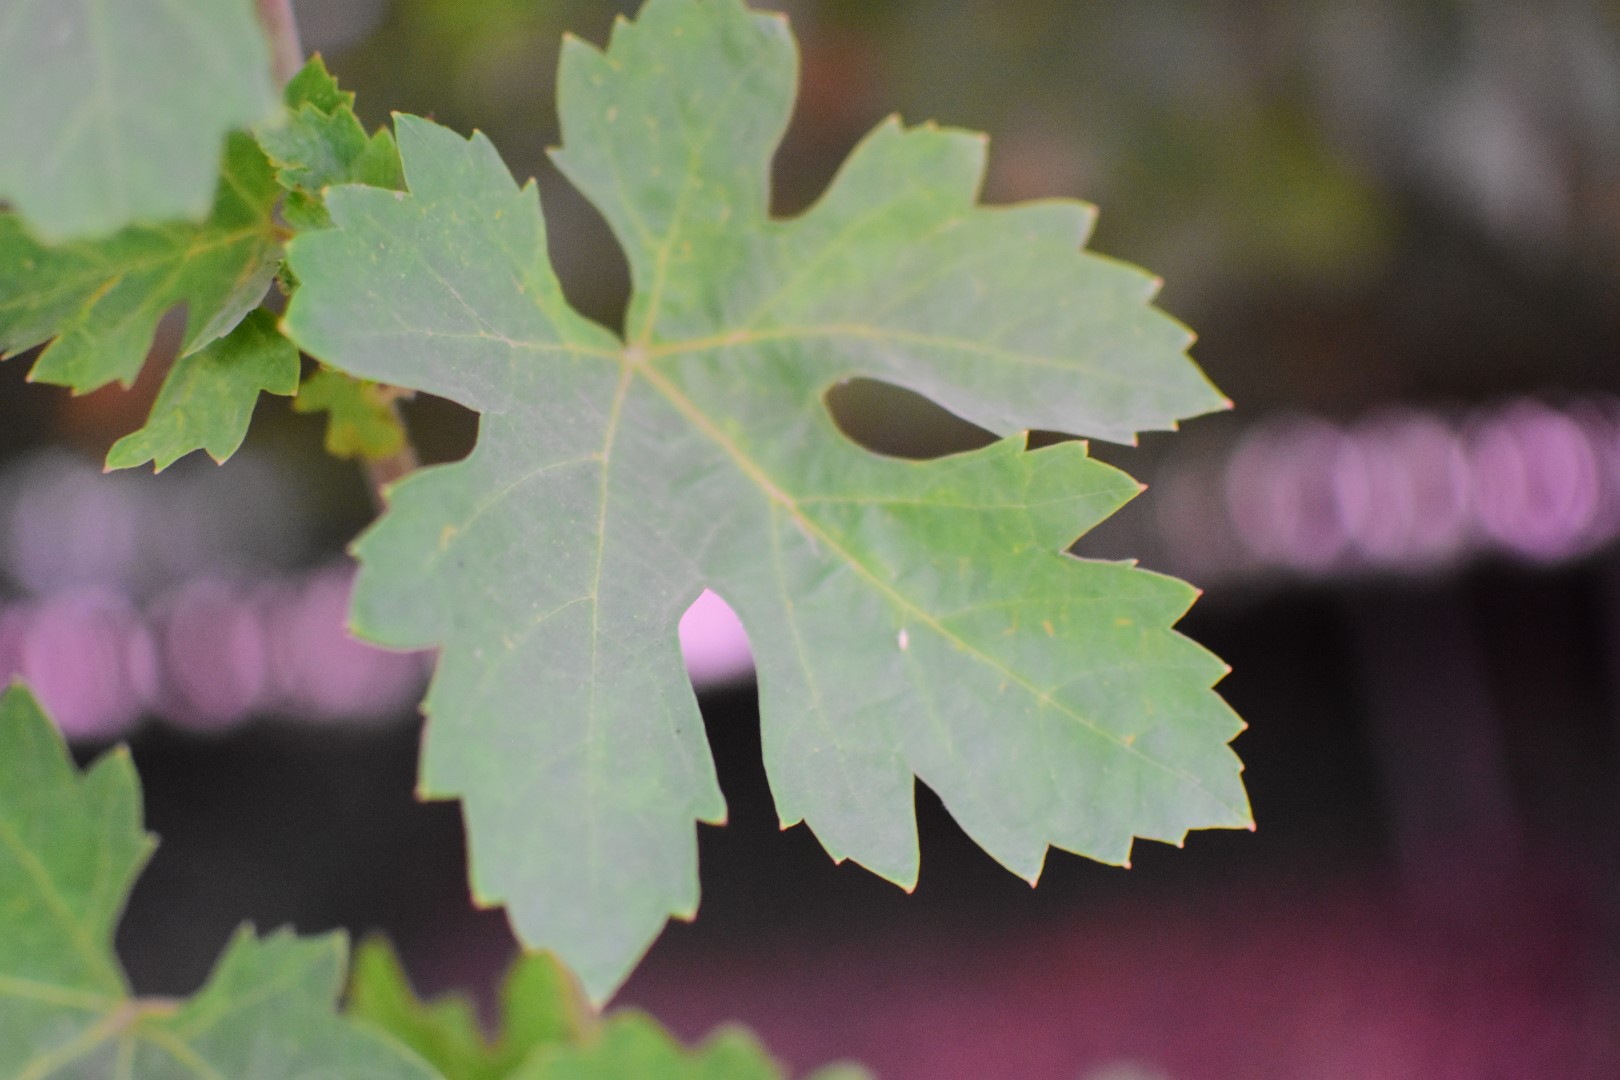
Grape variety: Aswud Balad